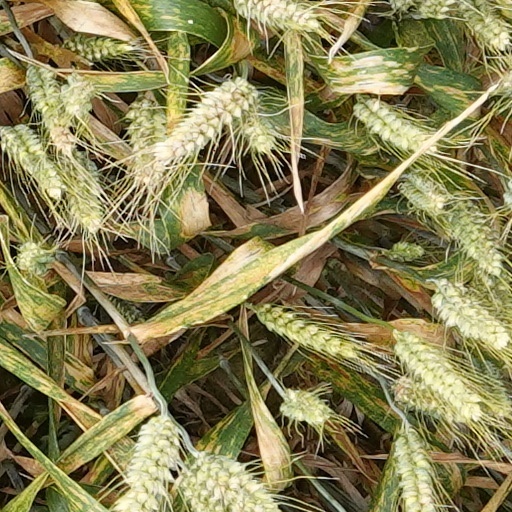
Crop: wheat